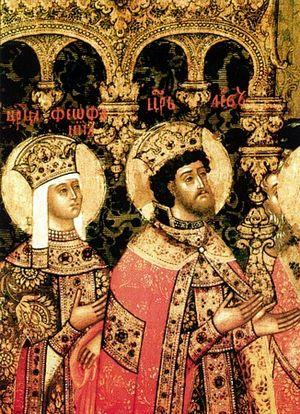
Théophanô Martinakia, décédée le 10 novembre 893 était une impératrice byzantine, femme de l'empereur Léon VI le Sage. Elle est vénérée comme une sainte par l'Église orthodoxe orientale.
Cet article présente la liste des impératrices romaines, c’est-à-dire la femme de l’empereur de Rome depuis Auguste jusqu'à la chute de l'Empire romain d'Orient.